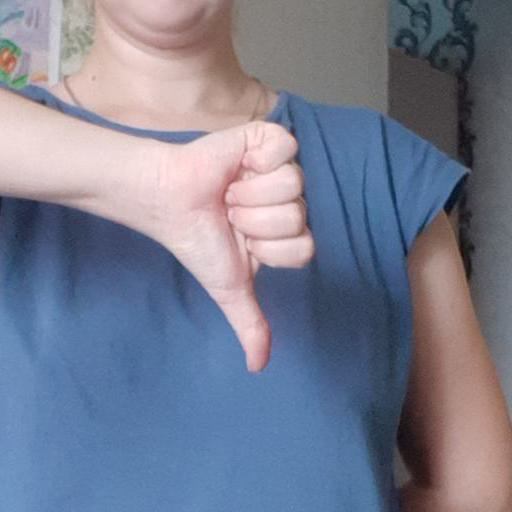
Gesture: dislike